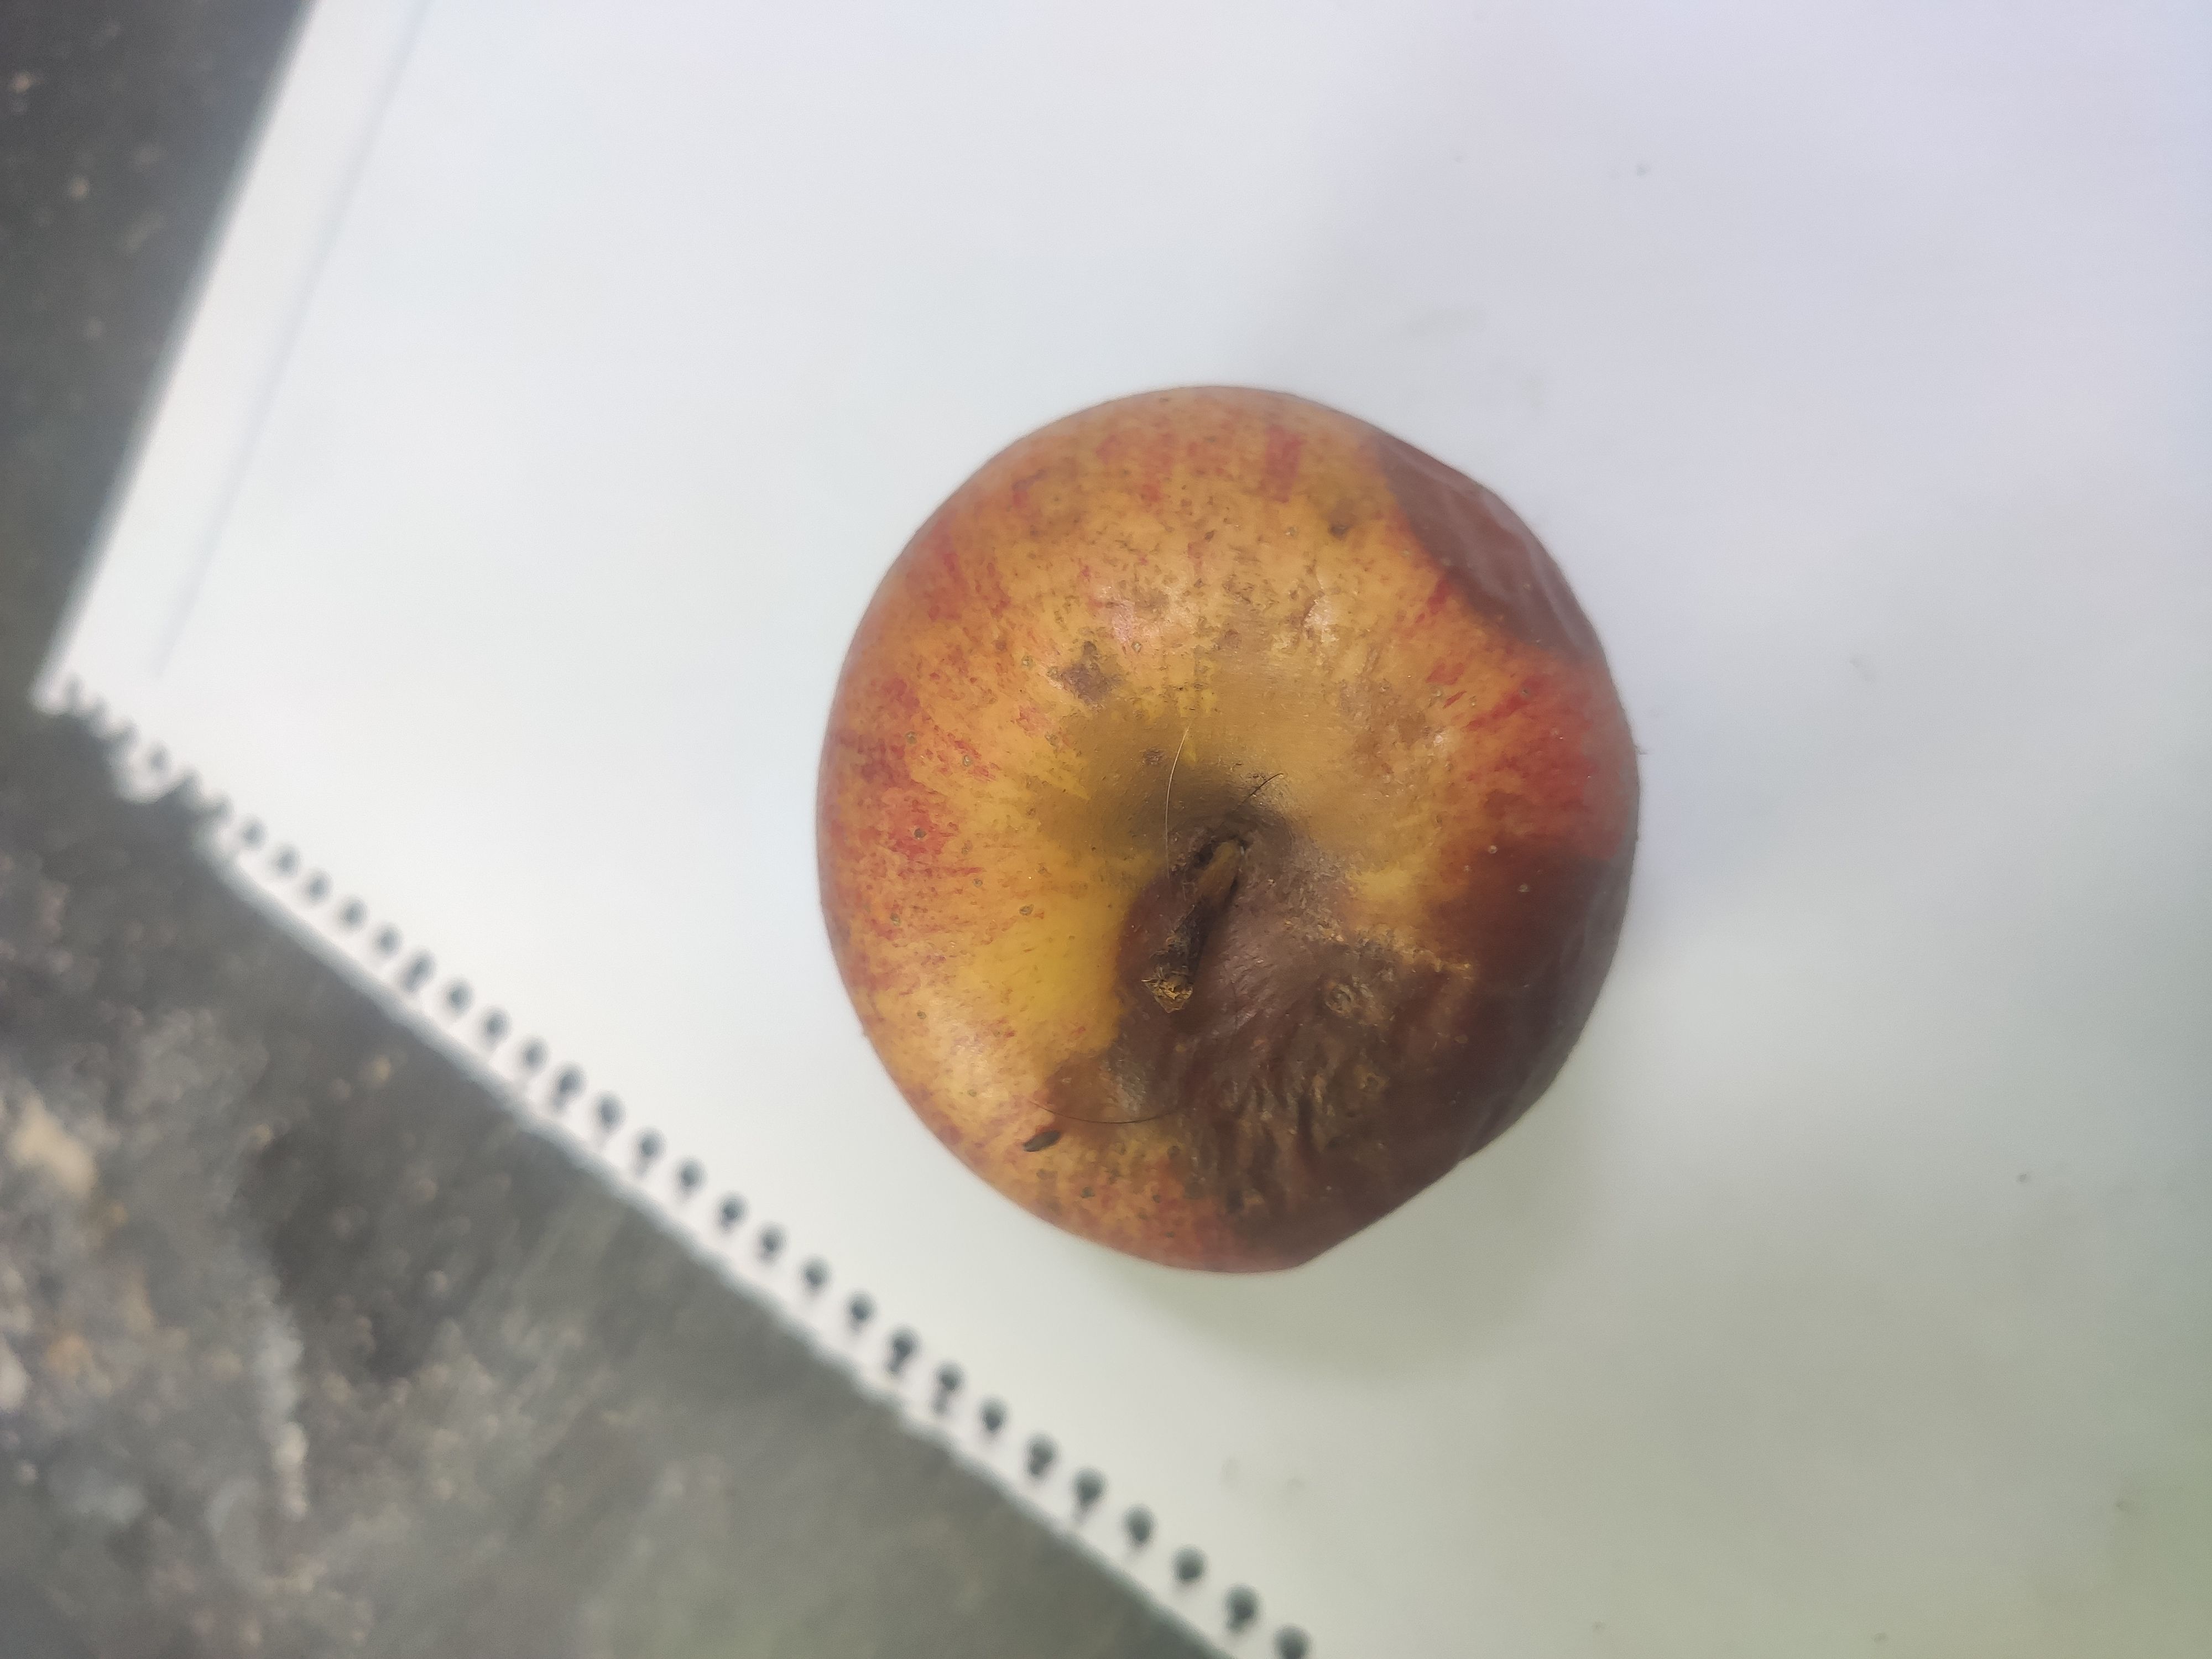
Fruit: apple
Grade: 3rd-grade